Ben Stratton

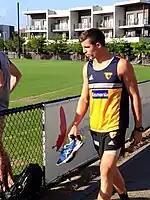
Stratton in January 2015

Stratton made his AFL debut against Western Bulldogs in round 3 of the 2010 AFL season. Despite being a mature-age rookie, Stratton was awarded the AFL Rising Star nomination for round 14, against the Bulldogs once more.